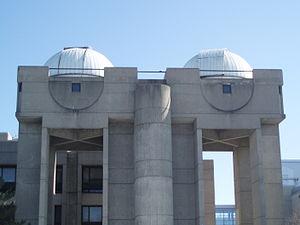
L'observatoire de l'université York est un centre de recherche astronomique canadien opéré par l'université York, à Toronto, en Ontario.